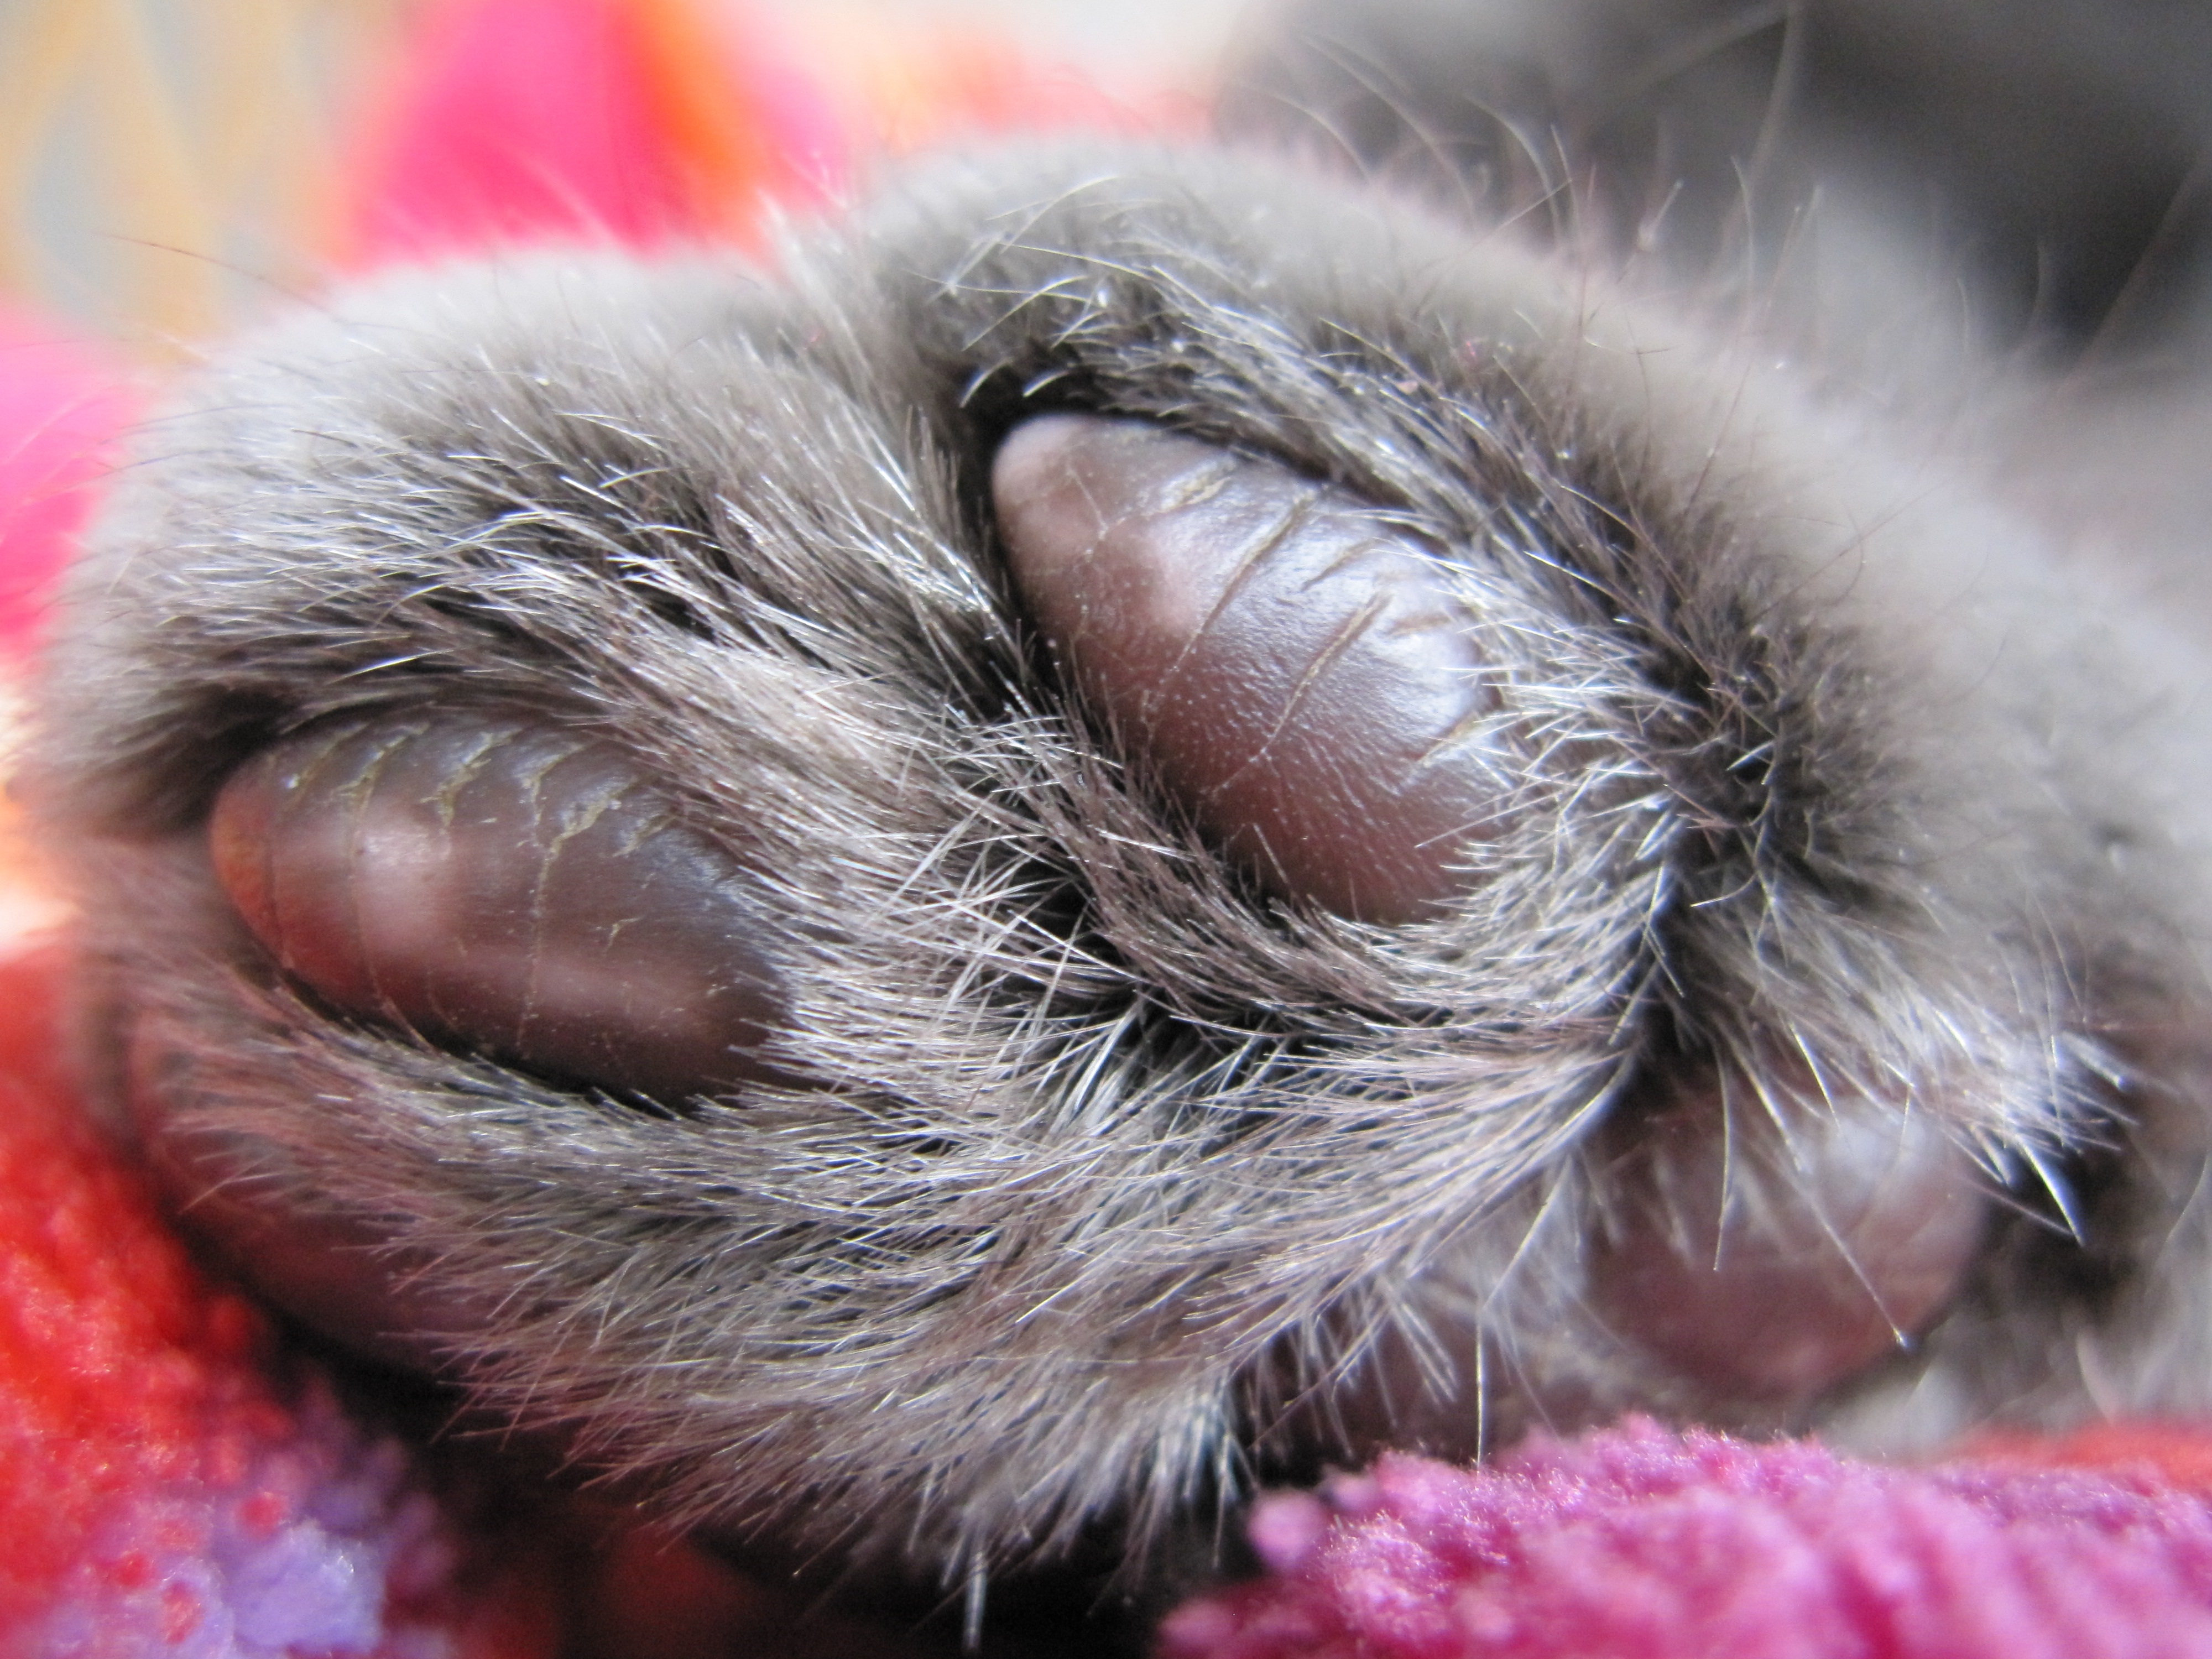
fur, cat, mammal, ear, mouth, yawn, close up, human body, nose, whiskers, grey, snout, eye, head, skin, organ, macro photography, cat's paw, carthusian